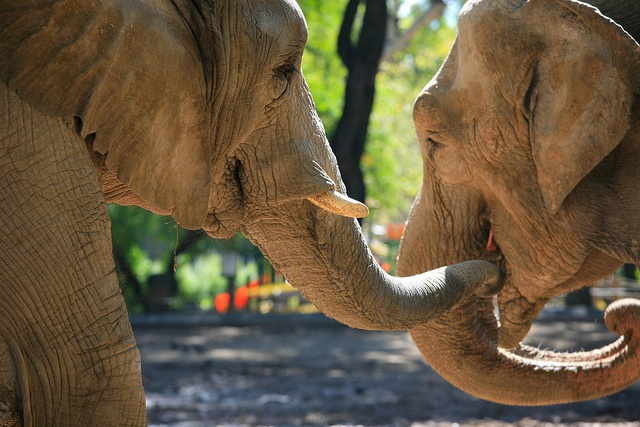
Two elephants are looking at each other in the dirt.
A close-up of two elephants with one putting its trunk in the other's mouth.
The two elephants are very close to each other.
Two elephants are close up touching their trunks.
Two adult elephants interacting near a stand of trees.